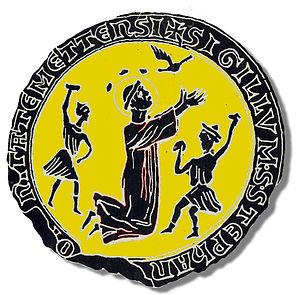
Premier sceau de la ville de Metz.
La République messine est le nom du gouvernement institué dans la ville de Metz au XIIIᵉ siècle, lorsqu'elle s'affranchit de la tutelle de son évêque. Son histoire est celle d’une ville libre d’Empire qui s’affranchit graduellement de la tutelle féodale impériale avant de devenir en 1552 une ville sous protectorat français. Sa position géographique ainsi que son statut particulier en font une ville riche. Son histoire est fortement liée à celles des nombreux villages alentour du pays messin.
L'histoire du droit en France est l’étude de l'évolution de règles écrites et orales de la société française, et la connaissance de l'établissement de ses lois et de ses institutions. L'histoire du droit en France, en tant que corpus de connaissances de cette évolution mais également de sources juridiques, s'est constituée de manière progressive depuis l'Ancien Régime que des juristes se sont penchés sur l'origine du droit établi en France, notamment pour justifier la suprématie de la justice royale sur les justices particulières, d'origine féodale notamment. L'histoire du droit en France, en tant que discipline, étudie le mouvement progressif de transformation des règles juridiques française, de la jurisprudence qui l'accompagne et des institutions qui la génère et la font respecter.
L’histoire de Metz au Moyen Âge est celle d’une ville libre d’Empire qui s’affranchit graduellement de la tutelle féodale impériale avant de devenir en 1552 une ville sous protectorat français. Son histoire est fortement liée à celles des nombreux villages alentour du pays messin.